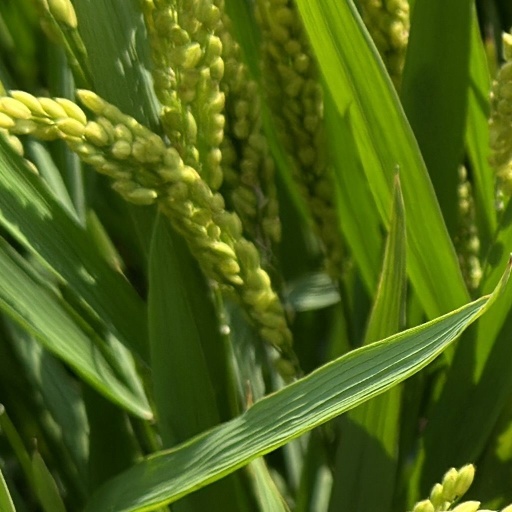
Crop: rice